188th Rescue Squadron

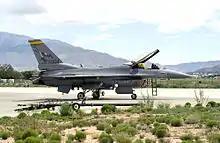
Squadron F-16C with engine work being performed

Early in the 1990s with the end of the Cold War and the continued decline in military budgets, the Air Force restructured to meet changes in strategic requirements, decreasing personnel, and a smaller infrastructure. The 150th Group adopted the new USAF Objective Wing Organization in early 1992, with the word "tactical" being eliminated from its designation and the squadron became the 188th Fighter Squadron.